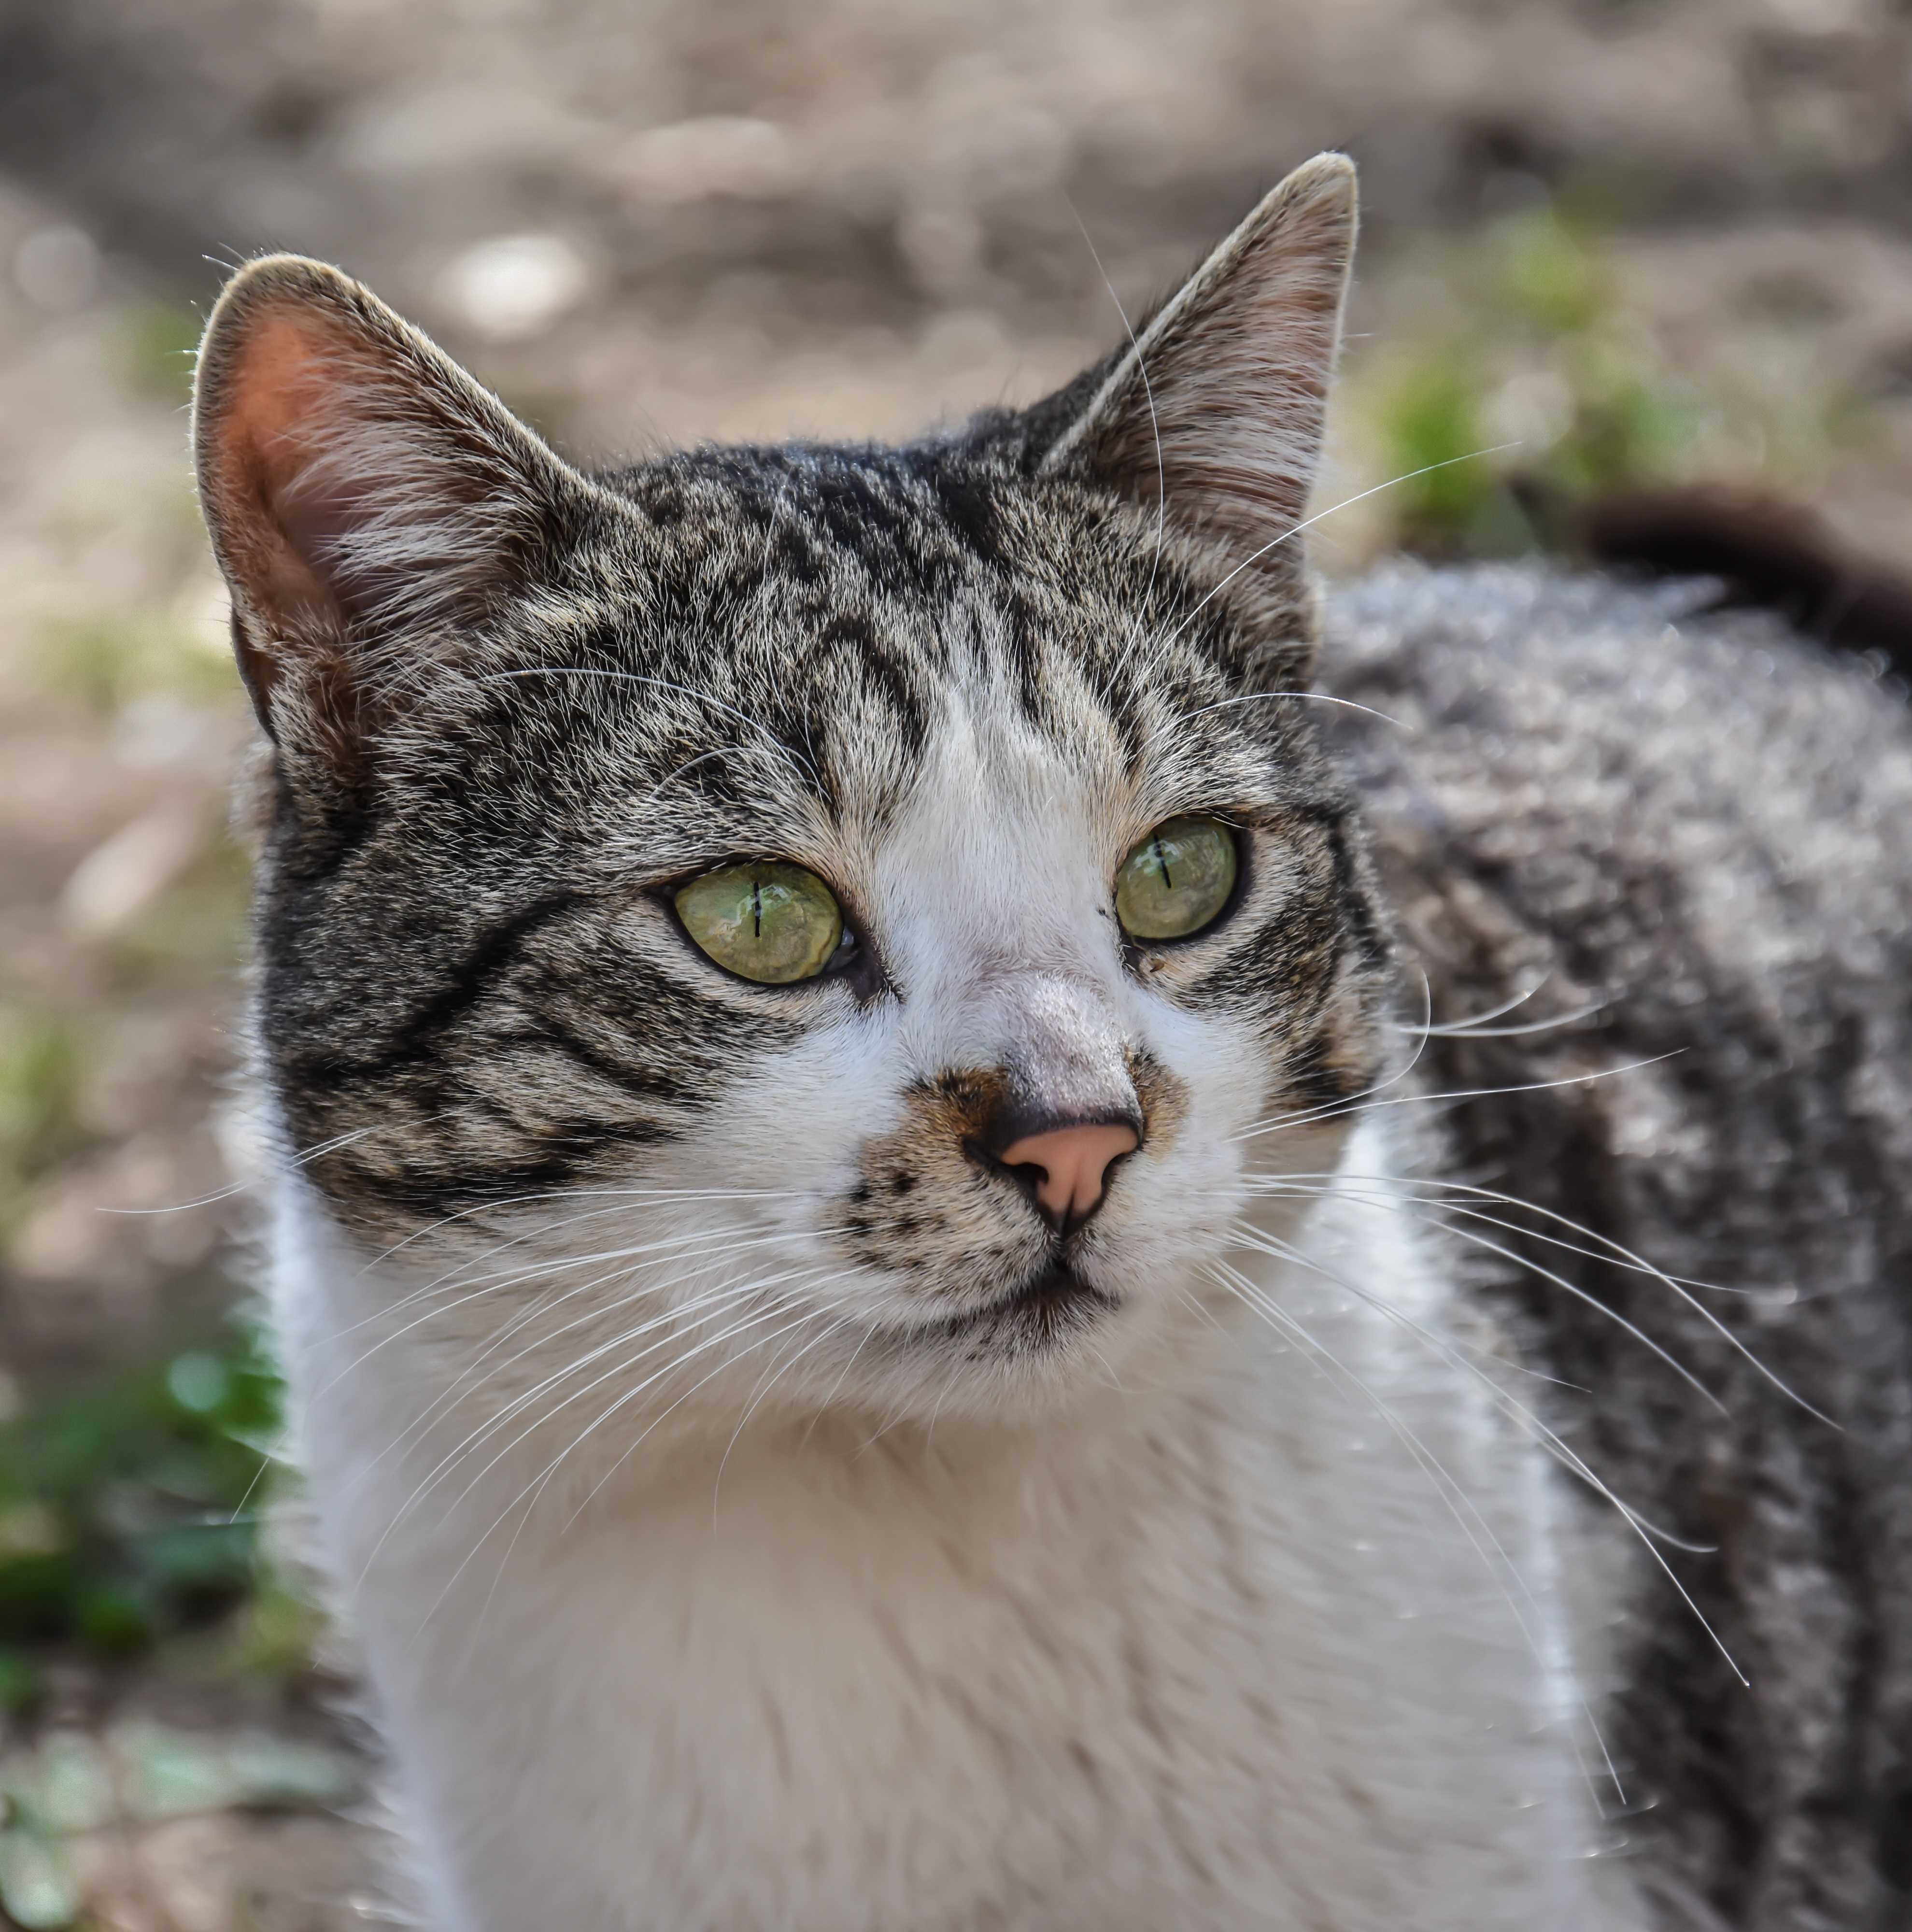
nature, animal, cute, wildlife, wild, pet, young, green, kitten, cat, mammal, fauna, close up, wild life, face, eyes, whiskers, kitty, vertebrate, funny, domestic, wild animals, tabby cat, european shorthair, wild cat, small to medium sized cats, cat like mammal, domestic short haired cat, pixie bob, american shorthair